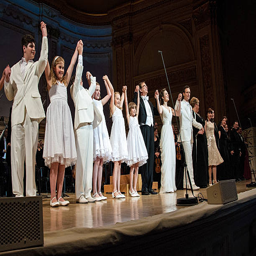
cast members take a bow .